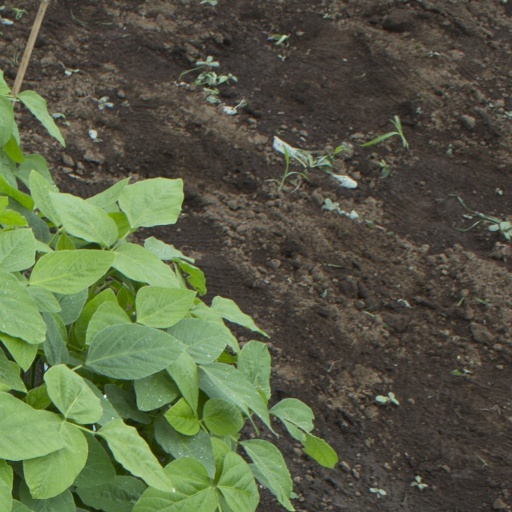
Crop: soybean